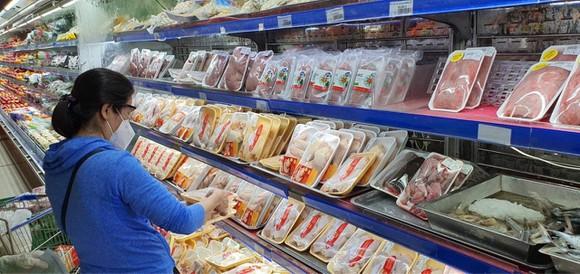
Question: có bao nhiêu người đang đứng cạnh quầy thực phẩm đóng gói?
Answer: có một người đang đứng ở quầy thực phẩm đóng gói